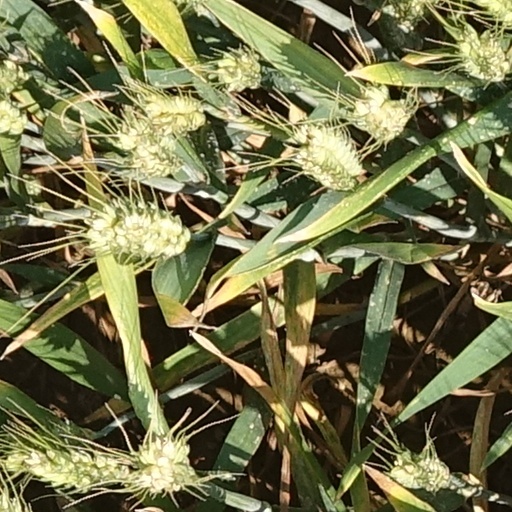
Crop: wheat